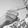
ASL letter: G